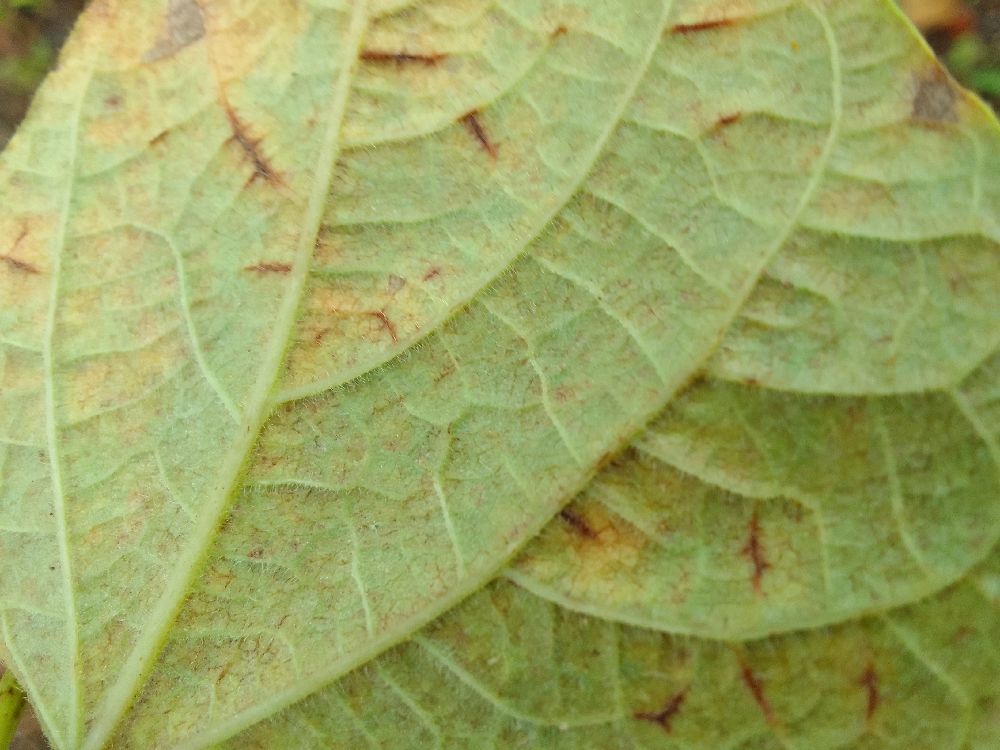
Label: anthracnose